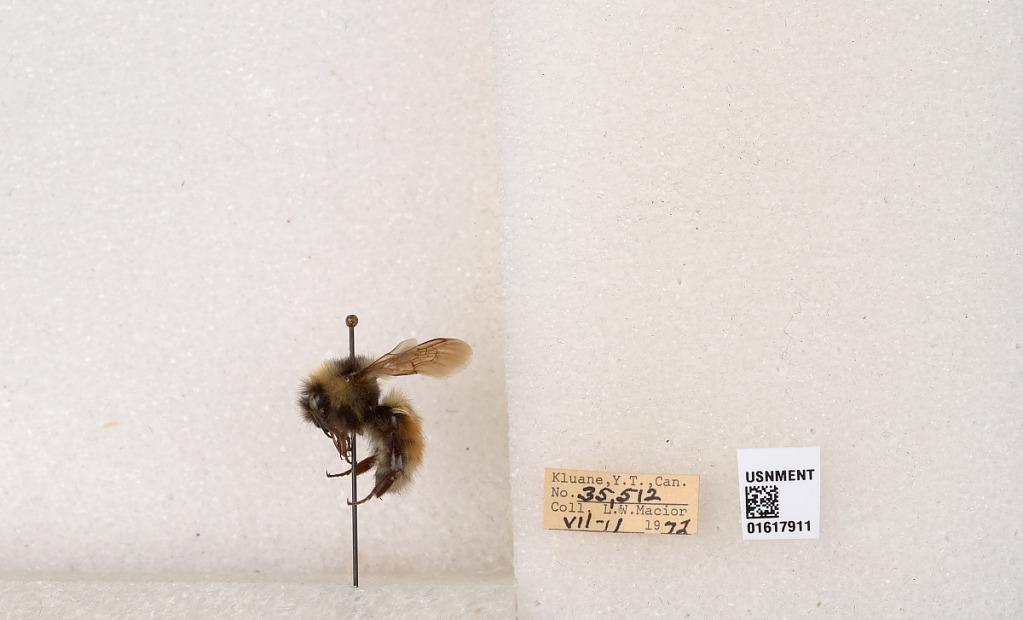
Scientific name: Bombus (Pyrobombus) sylvicola Kirby
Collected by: L. Macior
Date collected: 1972-7-11
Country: Canada
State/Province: Yukon
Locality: Kluane
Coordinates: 61.2426, -139.113